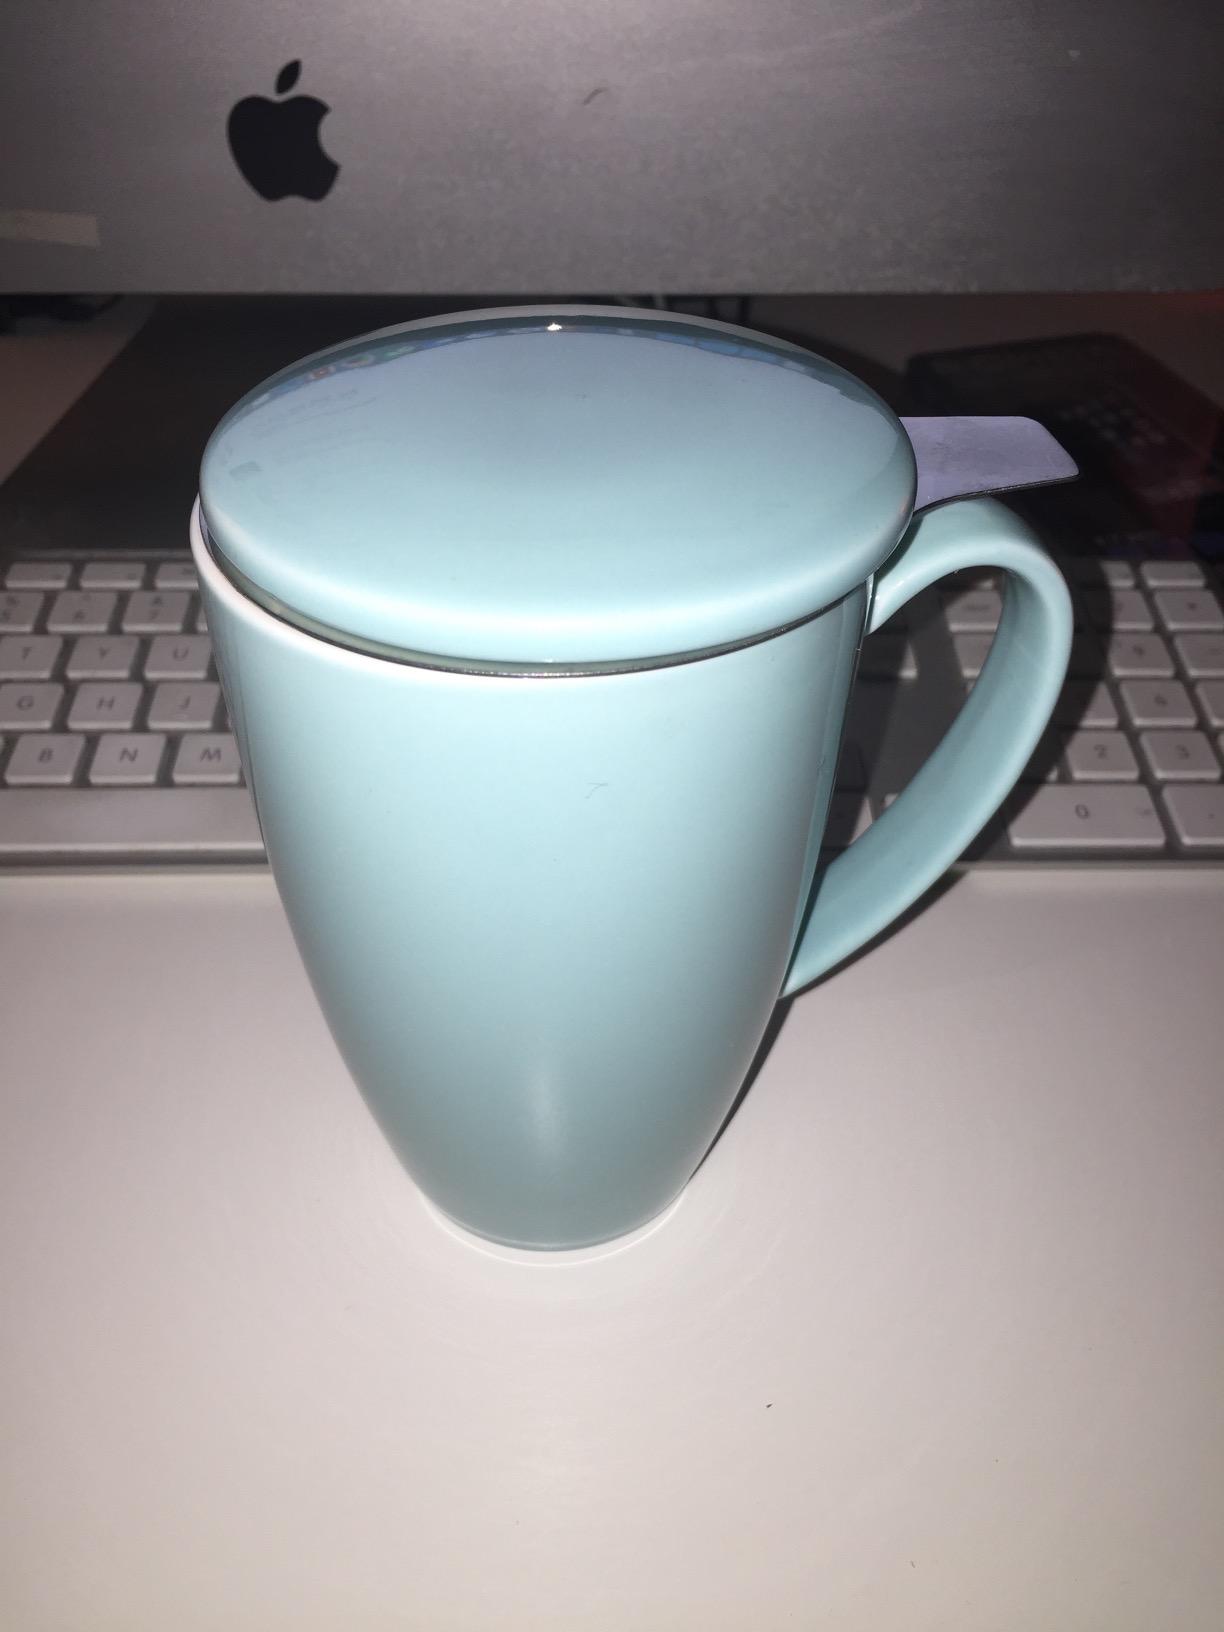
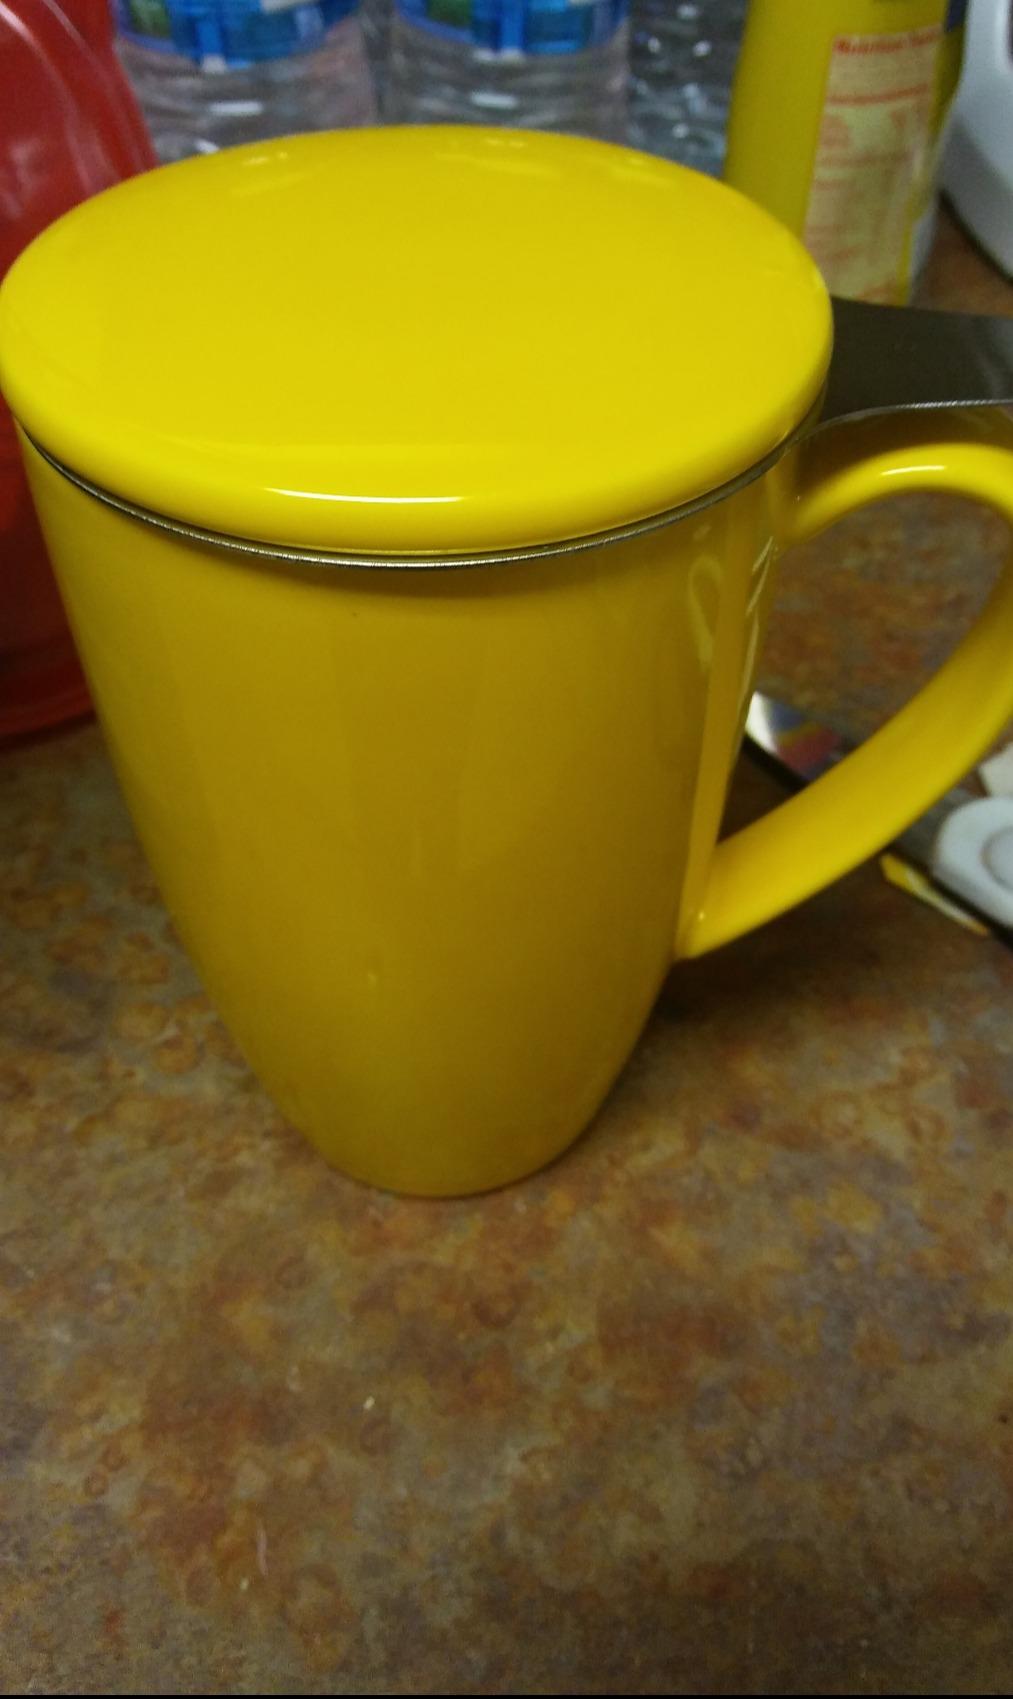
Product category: items_mug
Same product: no